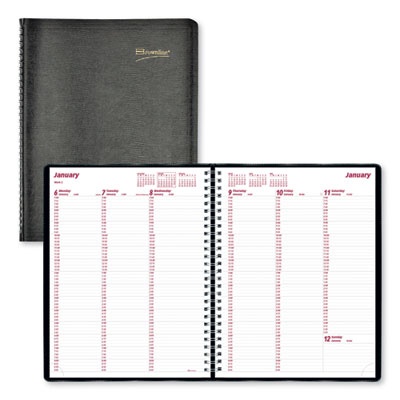
Brownline® Essential Collection Weekly Appointment Book in Columnar Format, 11 x 8.5, Black Cover, 12-Month (Jan to Dec): 2024
Brand: Brownline®
15-minute appointments for six days a week and ruled space for Sunday. Six-month calendar reference blocks for help with planning. Includes telephone/address section. Dated/Undated: Dated; Calendar Format: Weekly; Page Format: One Week per Two-Page Spread; Edition Year: 2024. Global Product Type Appointment Book/Personal Organizers Dated/Undated Dated Calendar Format Weekly Calendar Spread Format One Week per Two-Page Spread Edition Year 2024 Academic Year No Julian Dates Yes Calendar Term 12-Month (Jan to Dec) Size (Bound-Side First) 11 x 8.5 Binding Type Wire-O Binding Details Twin-Wire Cover Color(s) Black Color Family Black Cover Material(s) Lizard-Look Synthetic Leather Appointment Ruling Open Scheduling (Sun) Calendar Reference Blocks Four Future Months Separate Sections Telephone/Address Section Sheets per Calendar/Planner 132 Sheet Color(s) White/Burgundy Reversible No Refillable (Yes/No) No Seasonal Availability No Product Biodegradability Indicator N Product Biodegradability in Days 0 Product Compostability Indicator N Green Information Printed with vegetable-oil-based ink. Acid-free paper. Processed Chlorine Free (PCF). PVC-free. Pre-Consumer Recycled Content Percent 0% Post-Consumer Recycled Content Percent 50% Total Recycled Content Percent 50% Disclaimer Statement This product was made using wood sourced from a certified managed forest.
Category: Office Supplies > Filing & Organization > Calendars, Organizers & Planners